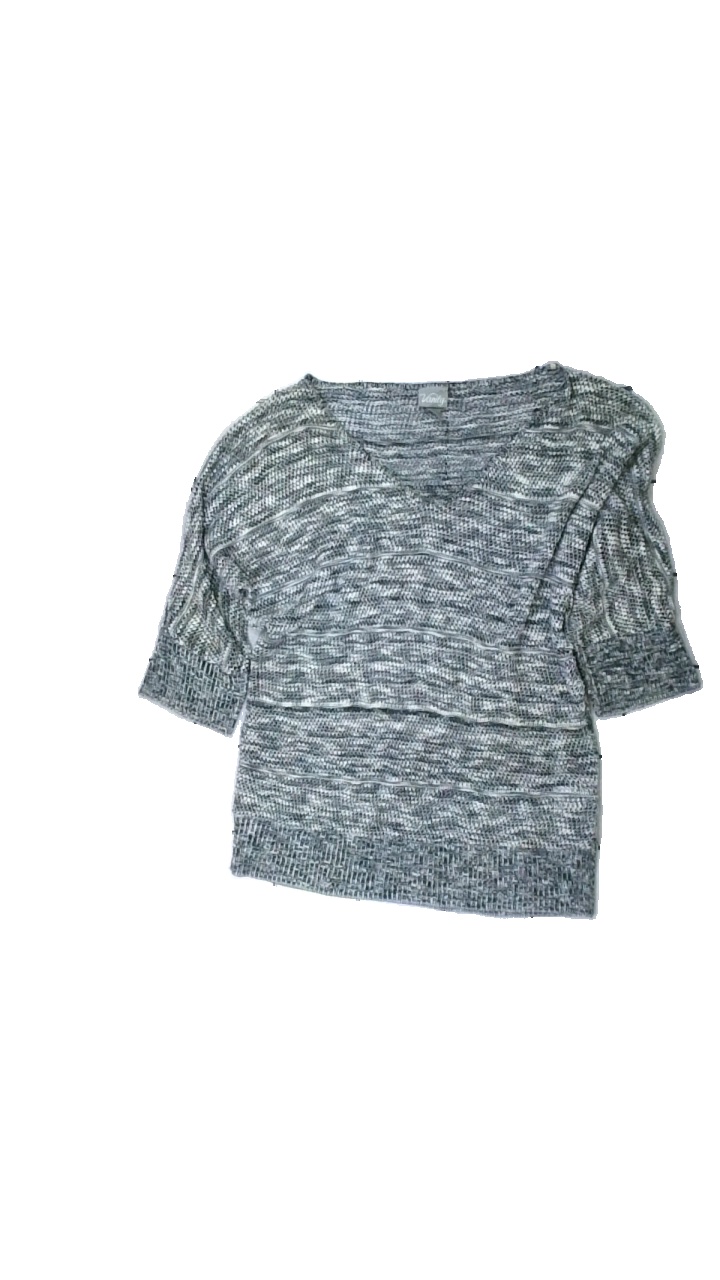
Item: Top (Ladies)
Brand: Vanity
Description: grå melerad tröja, lite nopprig
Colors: Grey, White
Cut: Regular
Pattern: Other
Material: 100% acrylic
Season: All
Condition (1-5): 4
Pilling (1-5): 4
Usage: Reuse
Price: <50